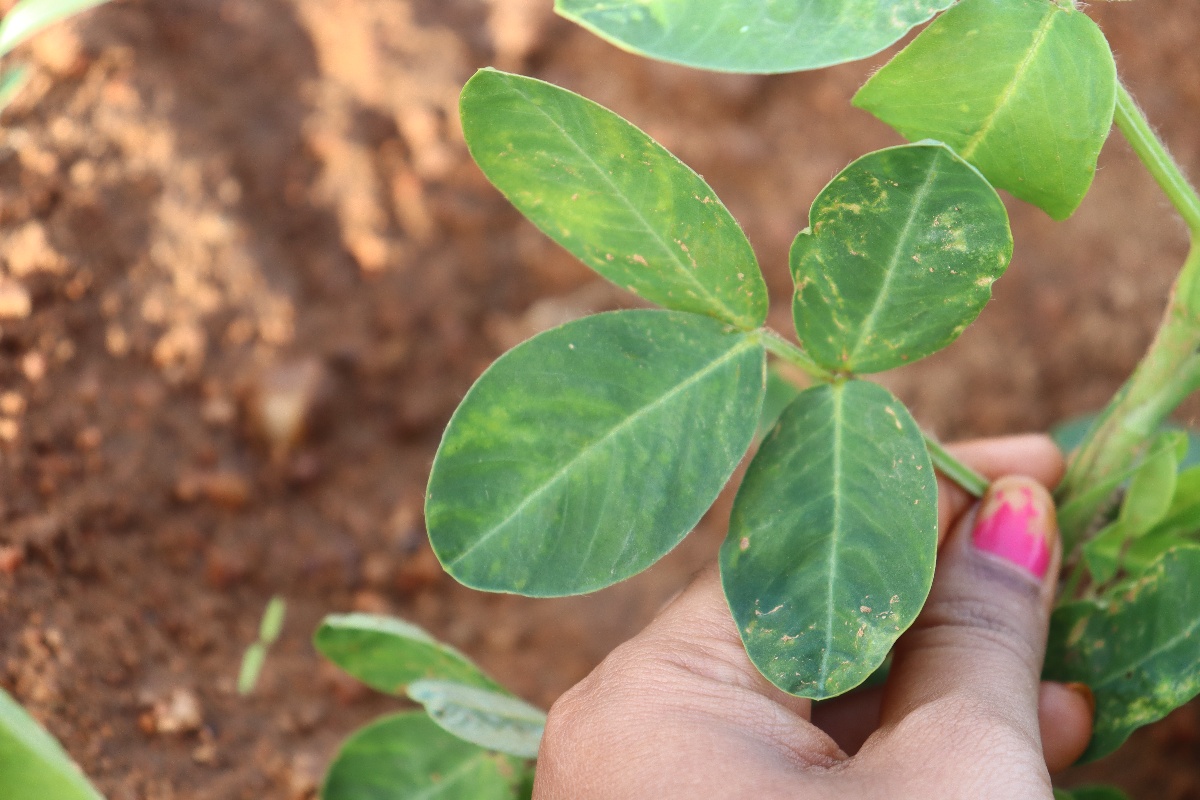
Label: healthy leaf